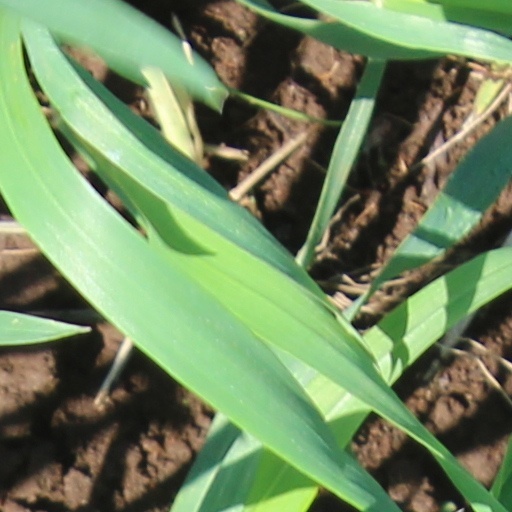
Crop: wheat